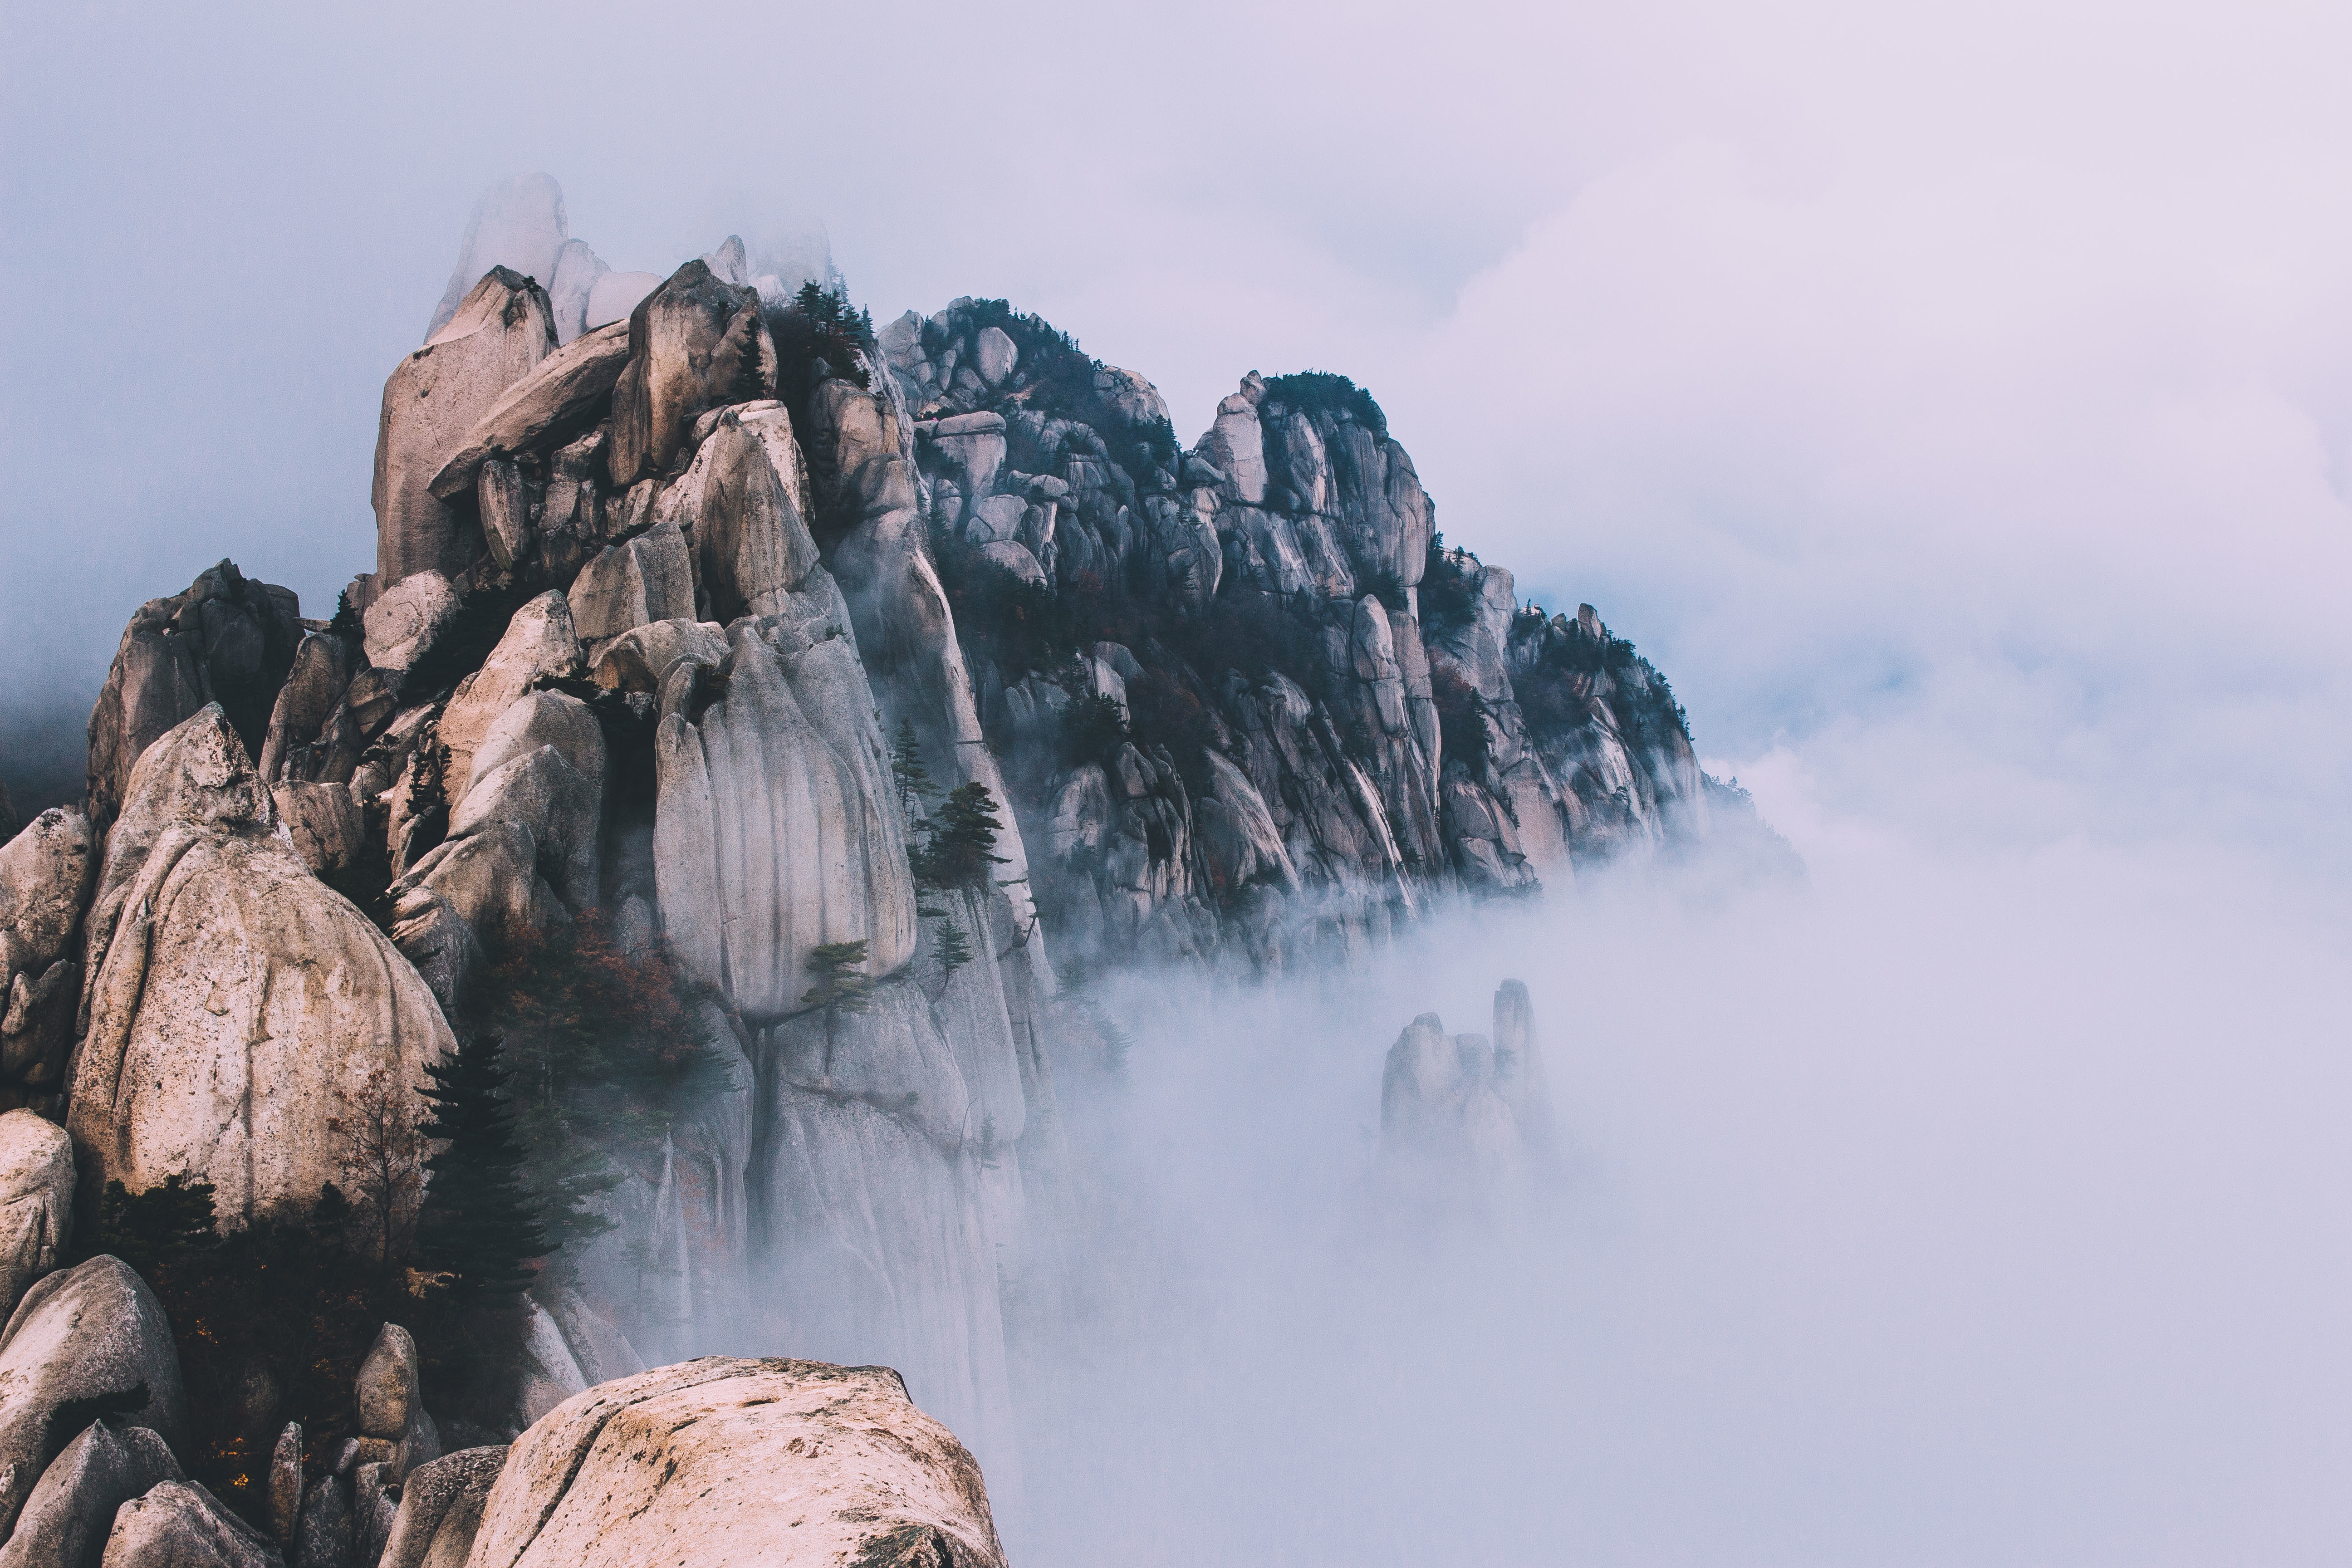
rock, wilderness, mountain, winter, adventure, mountain range, terrain, summit, atmospheric phenomenon, mountainous landforms